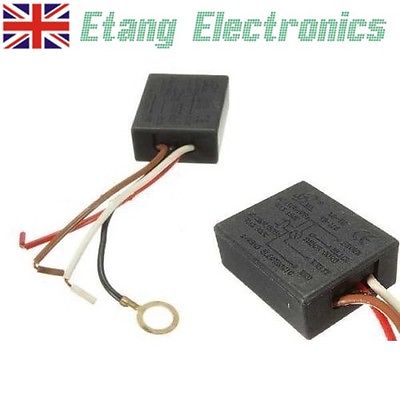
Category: lamp